A Franklin kézi lexikona

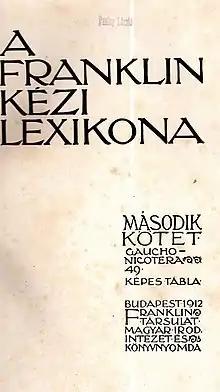
Volume 2 cover page.

A Franklin kézi lexikona (i.e. actually the Franklin Company Publisher's Hand Lexicon) a larger handbook in Hungarian published at the beginning of the 20th century.